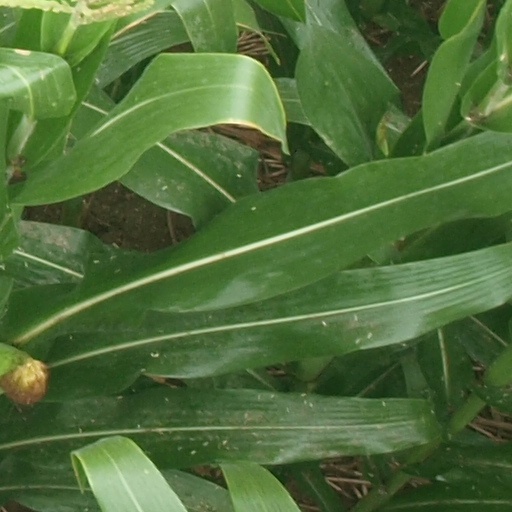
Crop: maize; corn